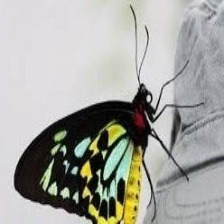
Species: CAIRNS BIRDWING